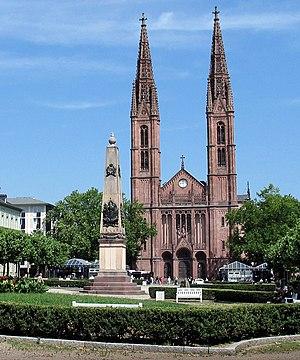
L'église Saint-Boniface est l'église catholique principale de Wiesbaden dans le Land de Hesse. Elle est située sur la place Louise qu'elle surplombe de ses deux tours de 68 mètres de haut. L'église a été construite dans le style néogothique par Philipp Hoffmann entre 1844 et 1849.
Wiesbaden est la capitale et la seconde plus grande ville de la Hesse, après Francfort-sur-le-Main.